Megastructures (TV series)

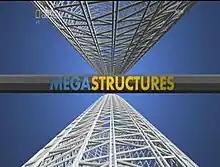

Megastructures is a documentary television series appearing on the National Geographic Channel in the United States and the United Kingdom, Channel 5 in the United Kingdom, France 5 in France, and 7mate in Australia.